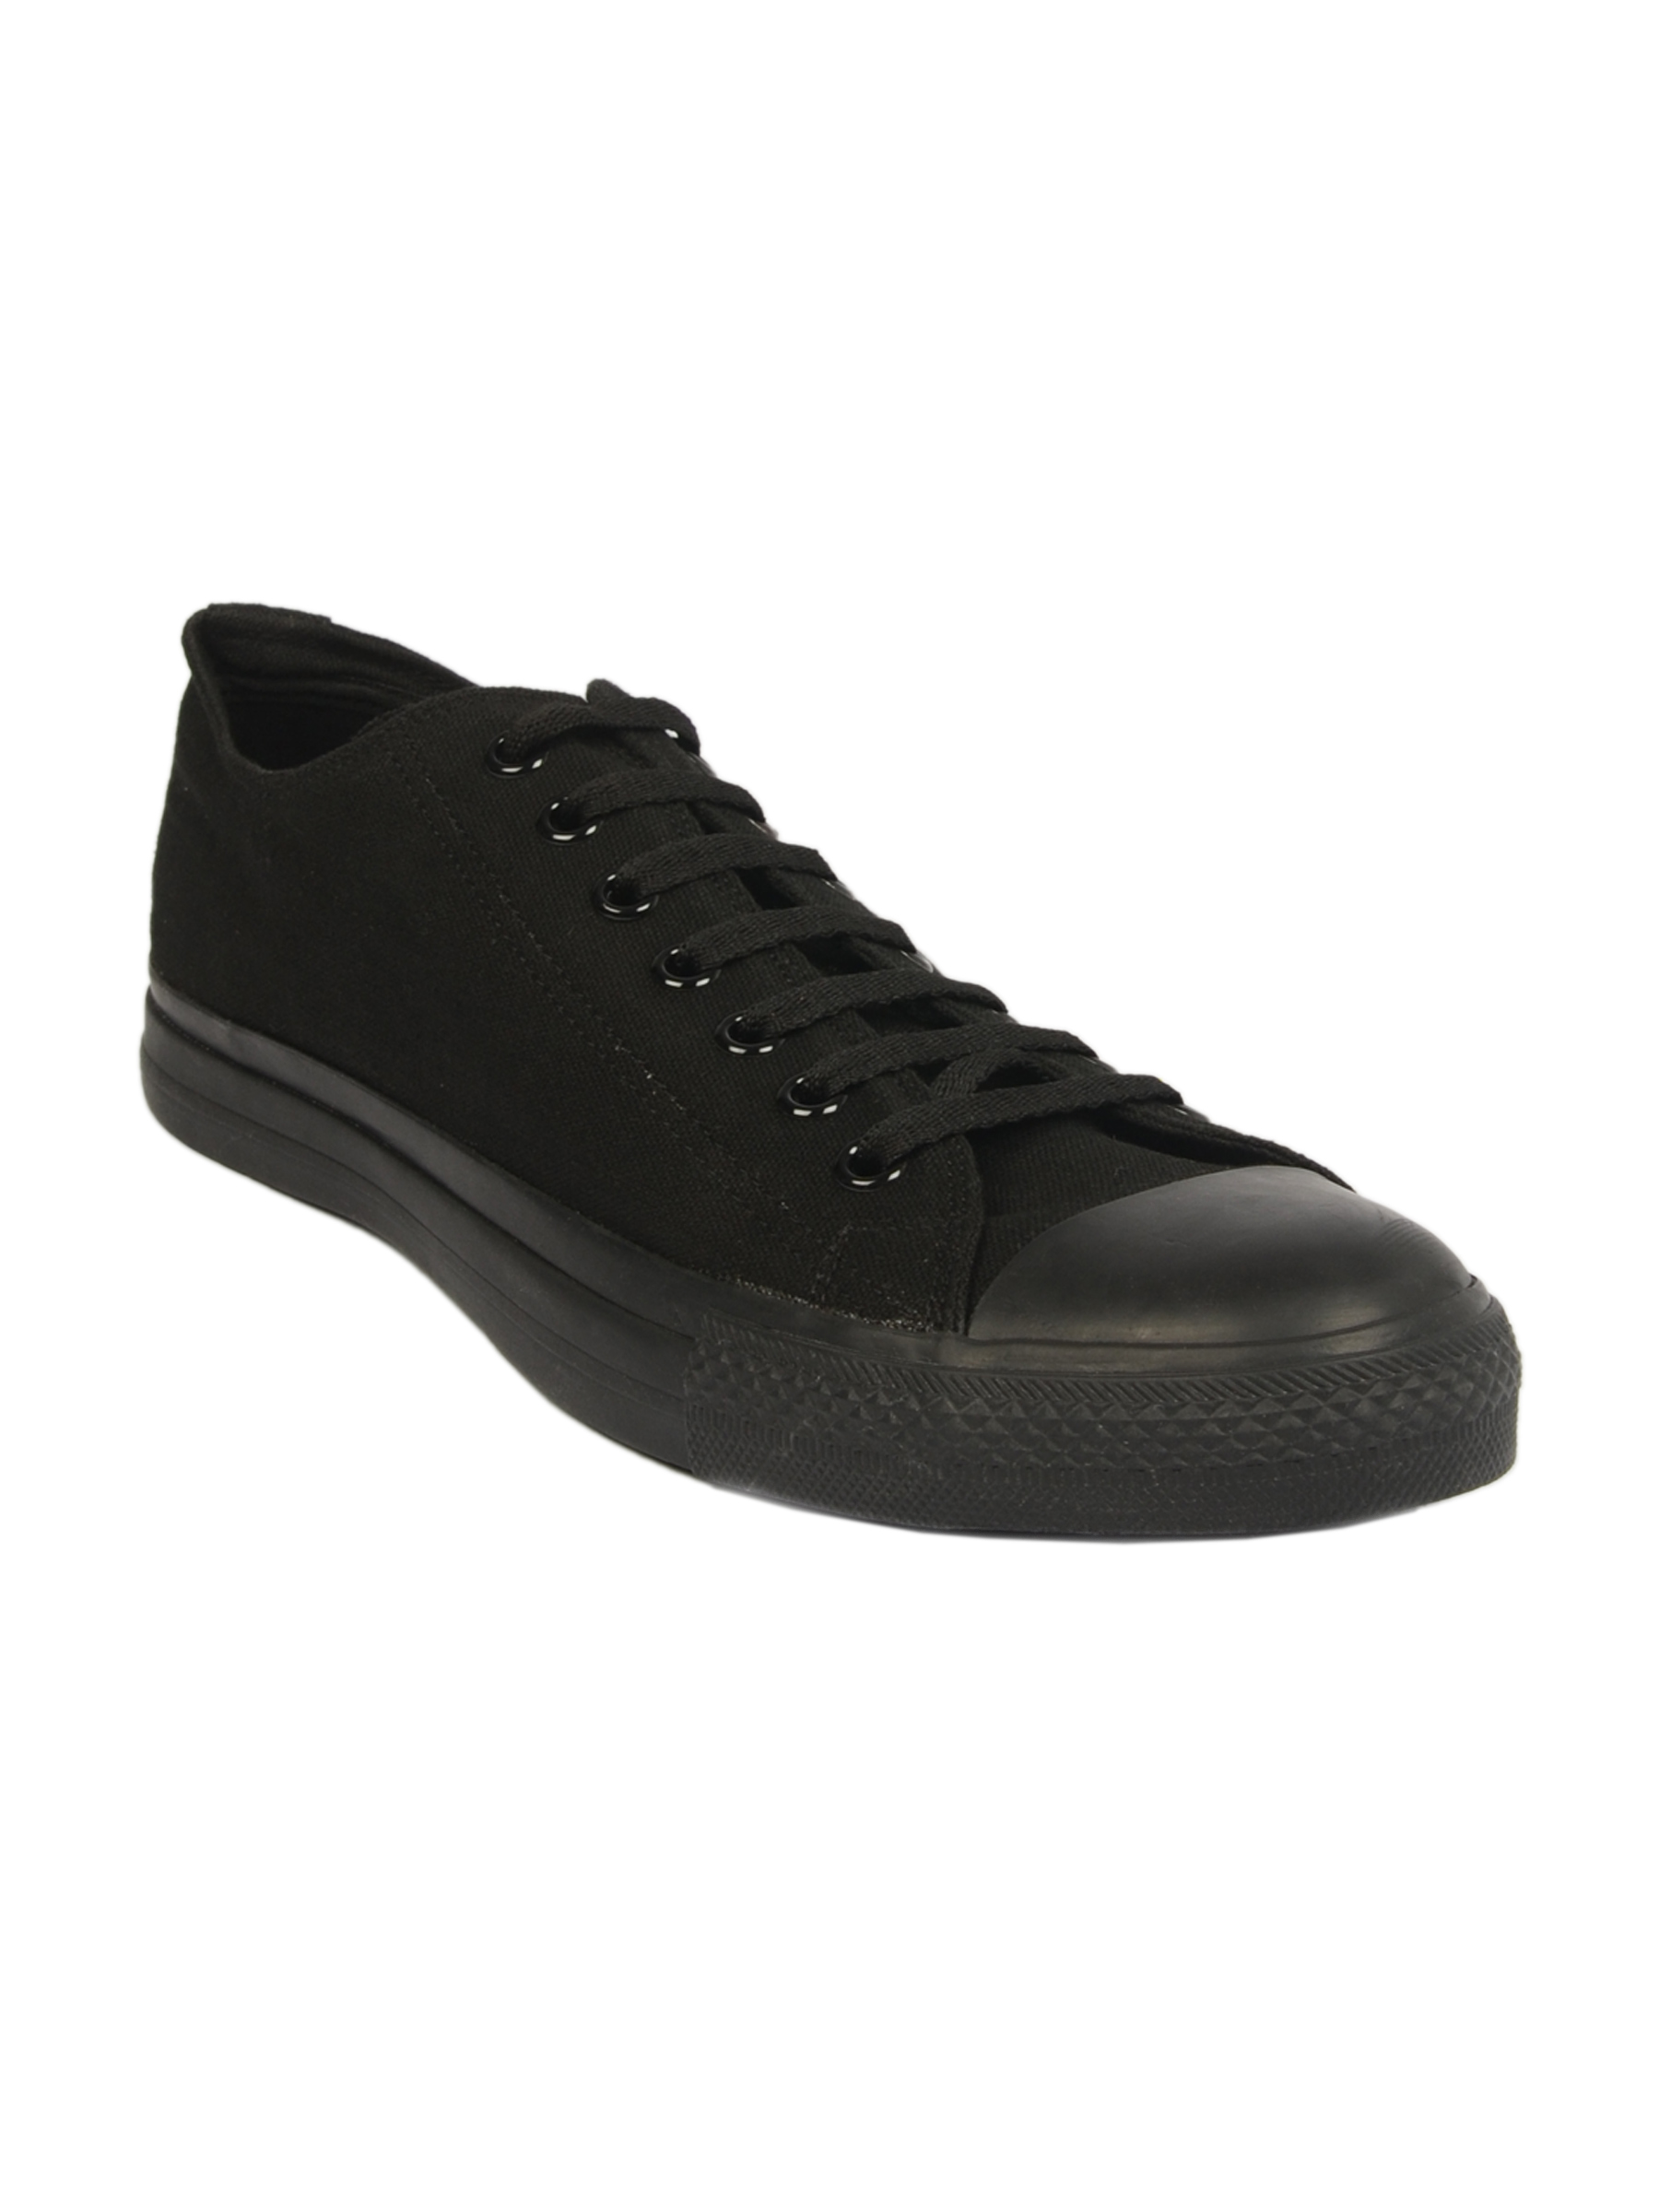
Converse Unisex Mono Black Canvas
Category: Footwear / Shoes / Casual Shoes
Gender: Unisex
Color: Black
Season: Fall 2013
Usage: Casual